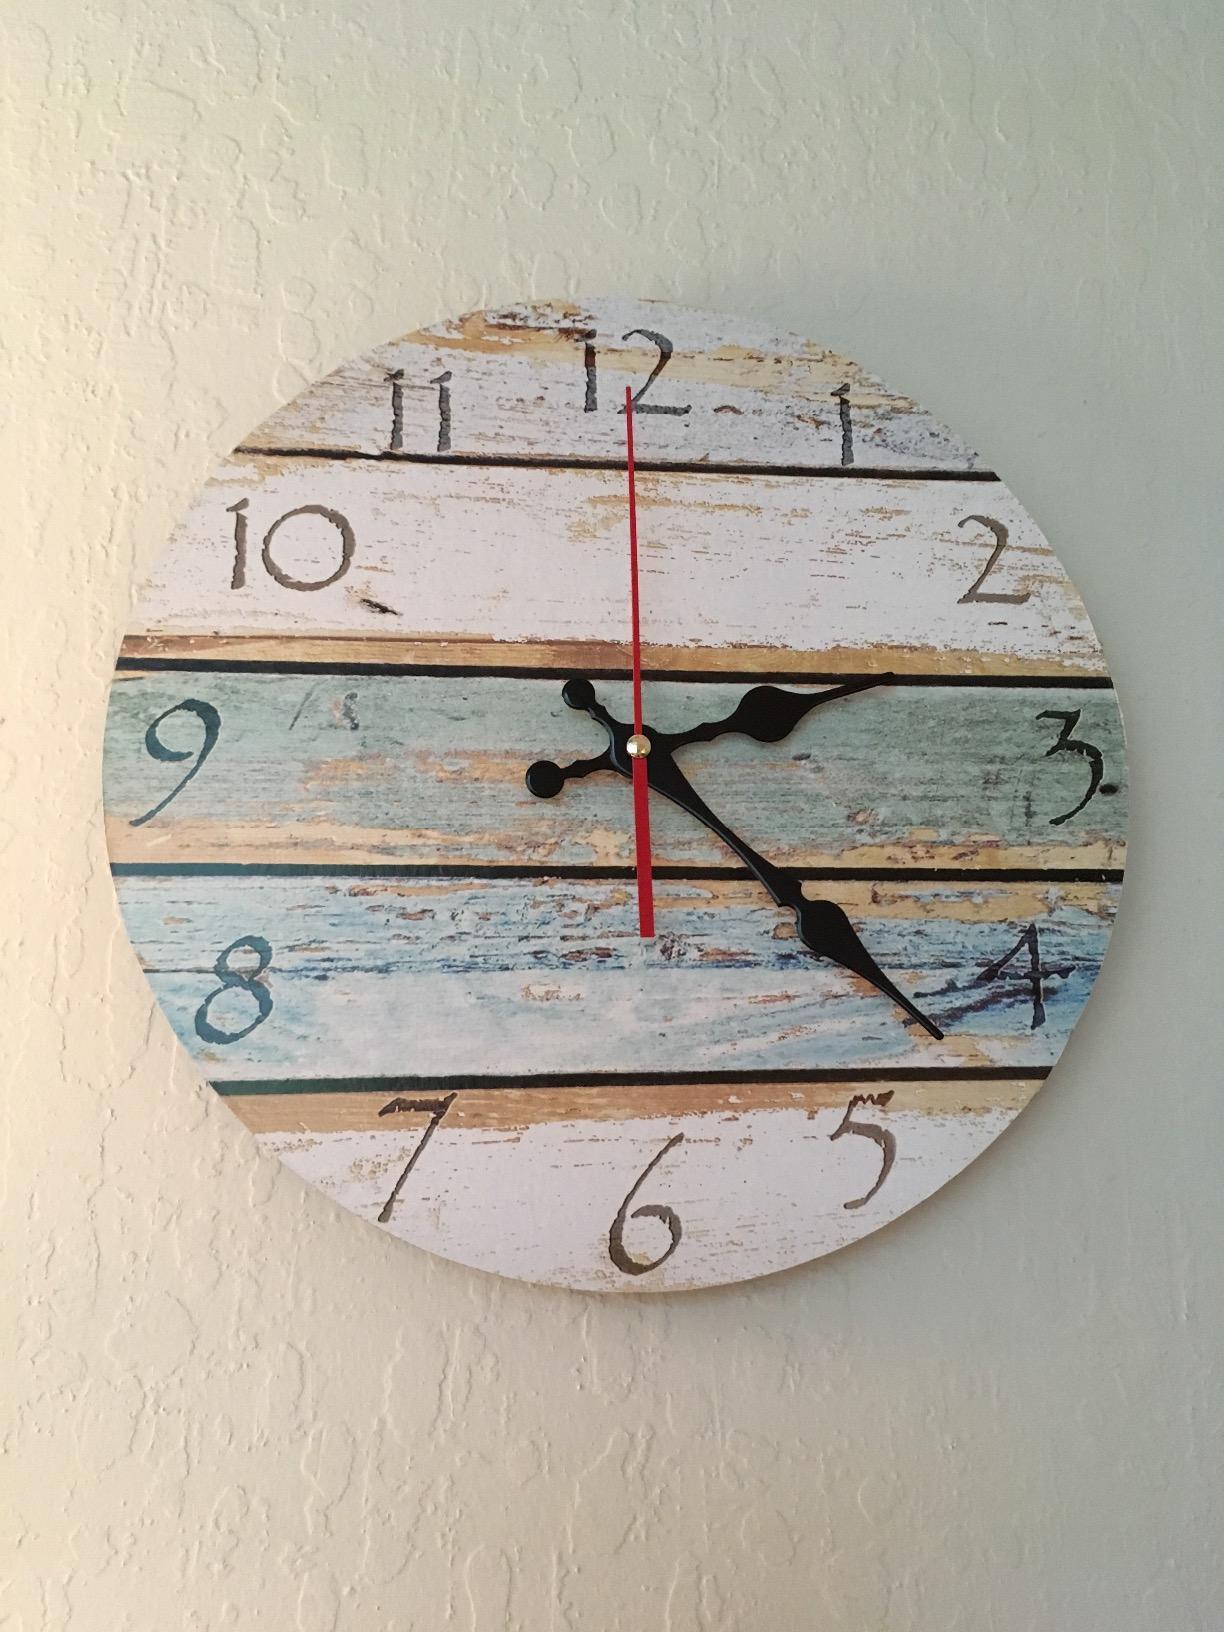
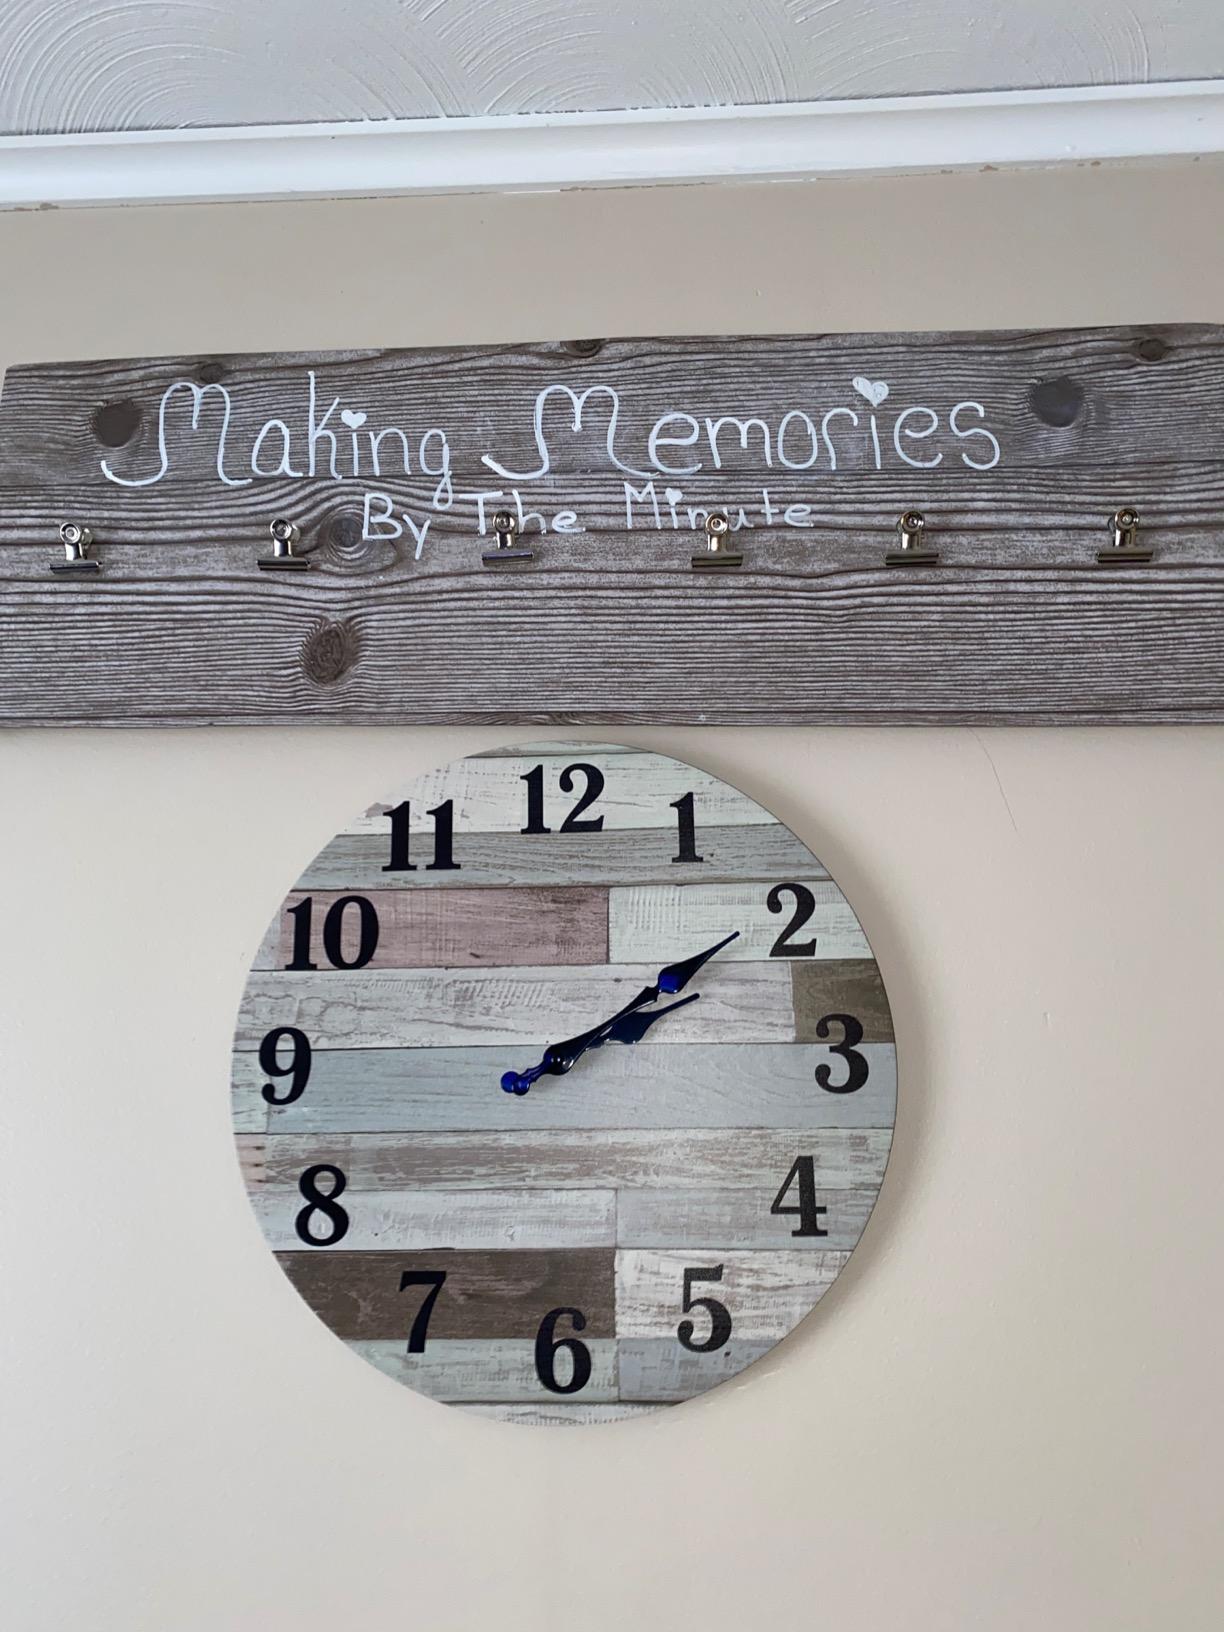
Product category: clock
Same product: no